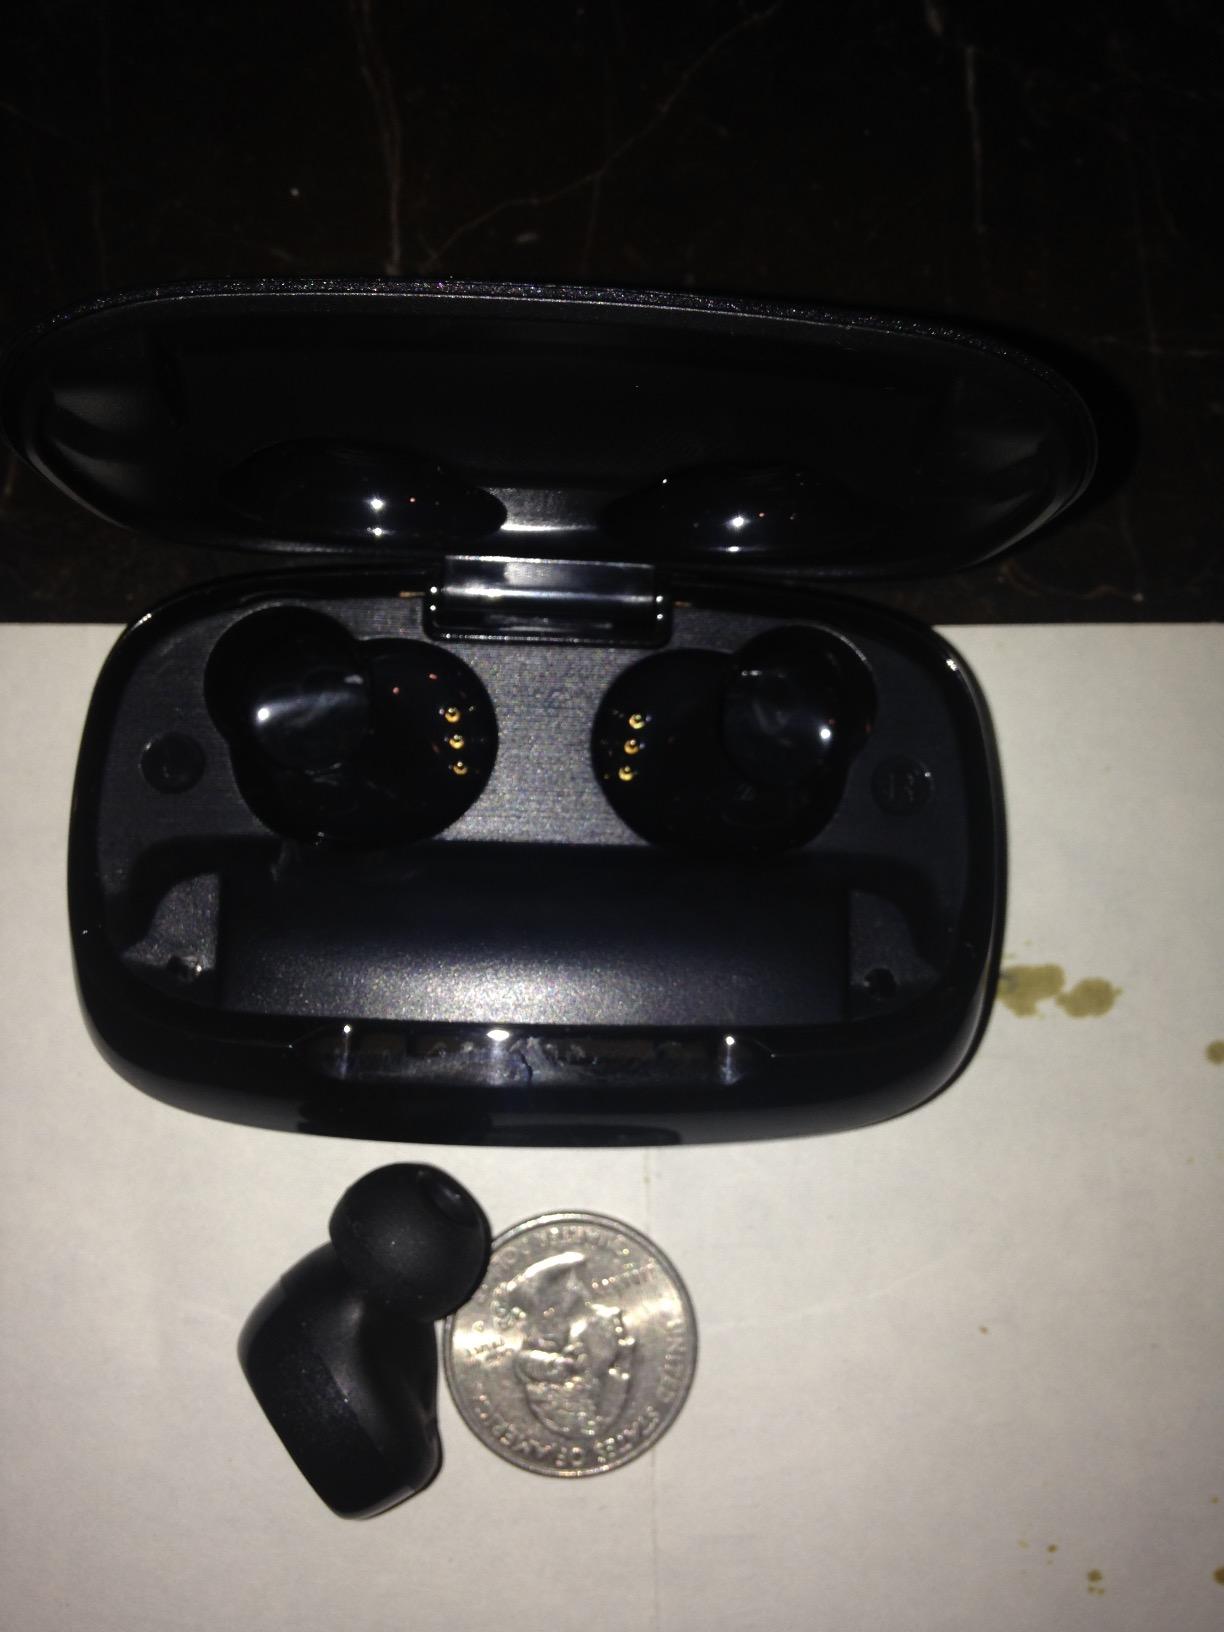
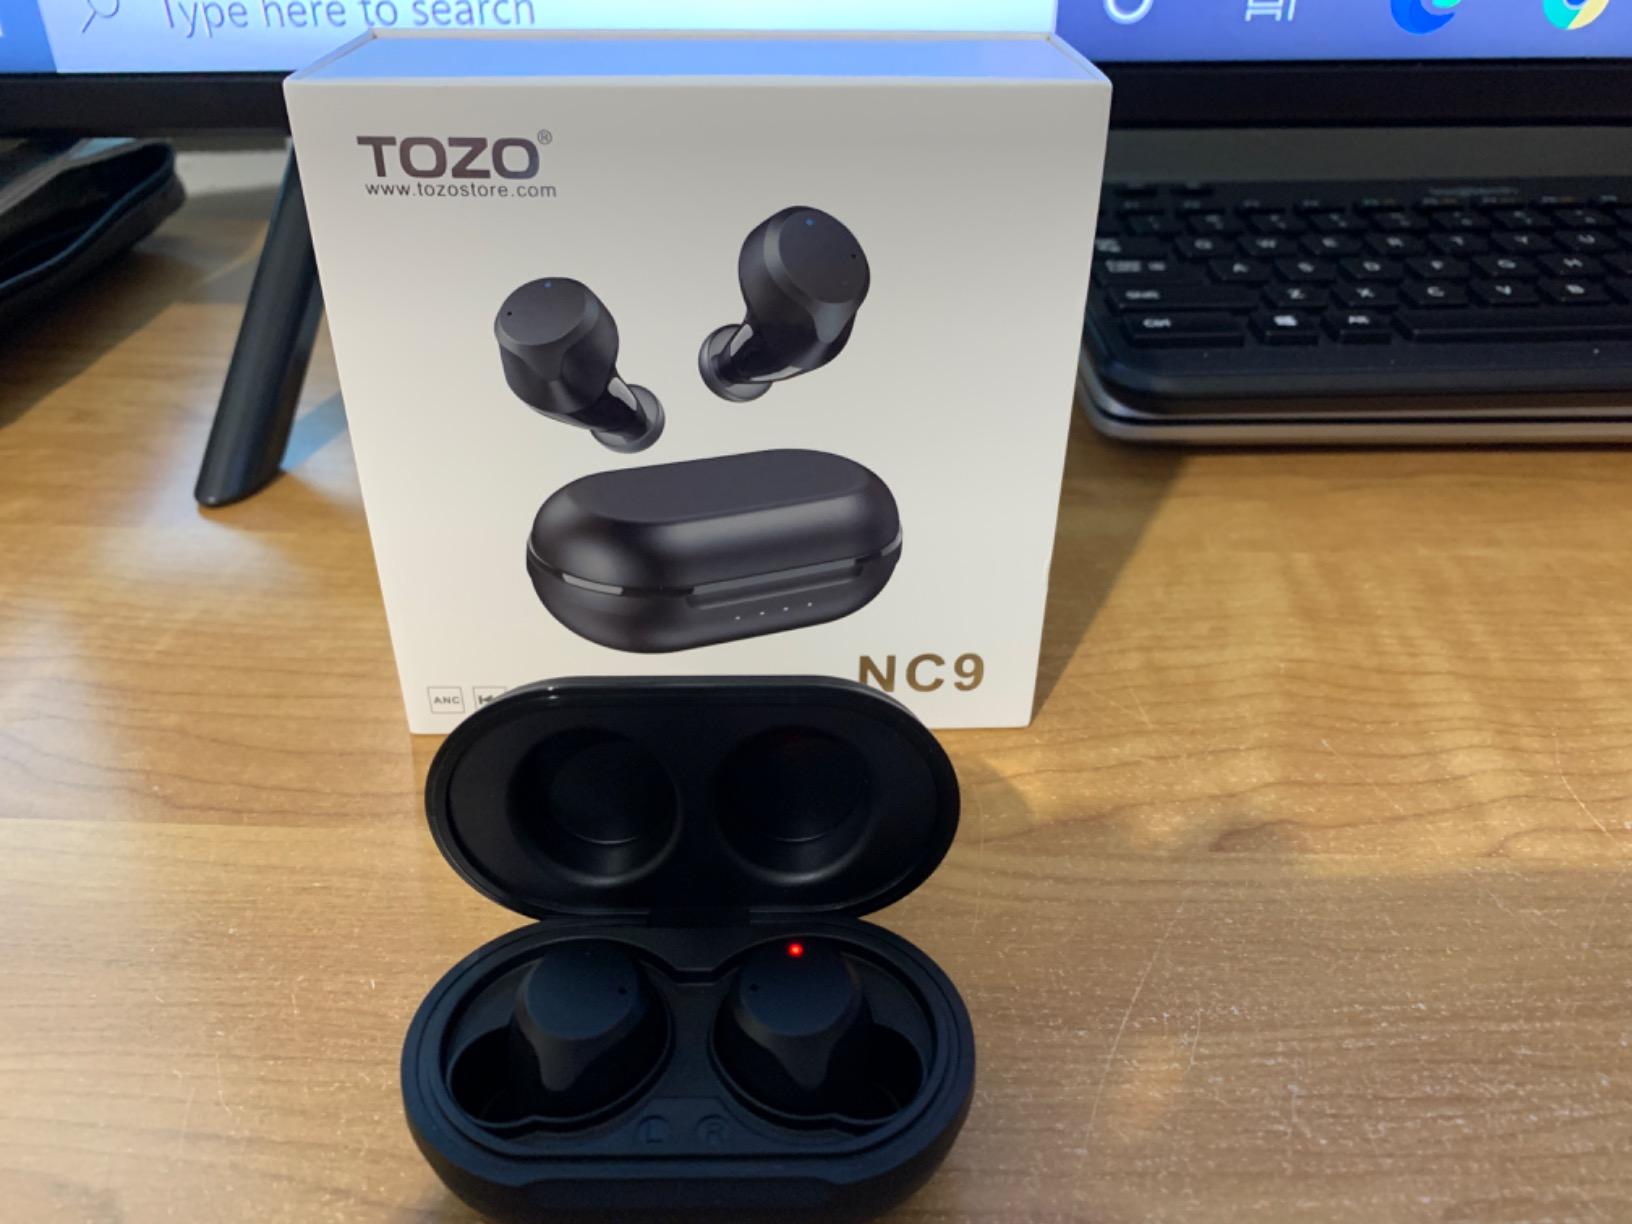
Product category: earbuds
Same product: no